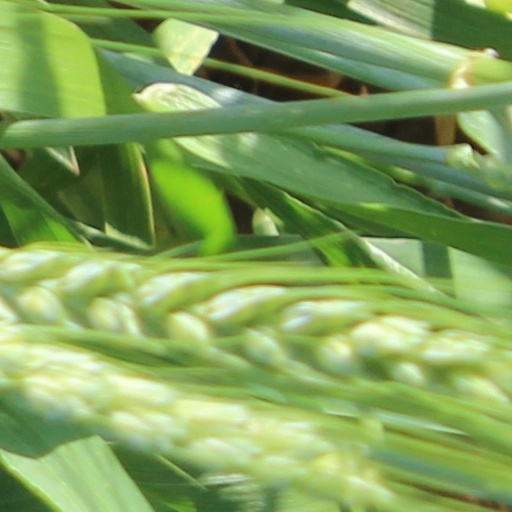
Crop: wheat